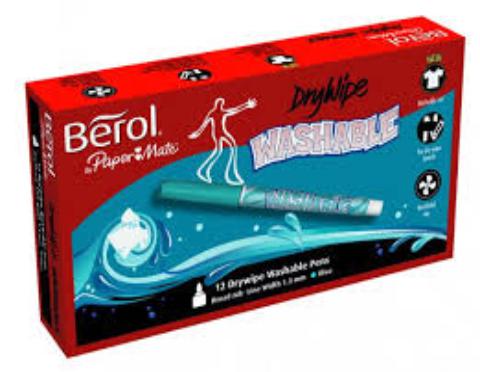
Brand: berol
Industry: Others